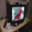
Label: television